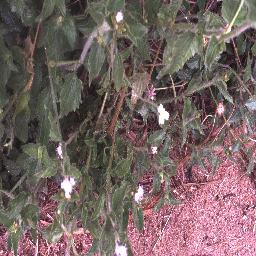
Label: siam_weed